Women in the Arab world

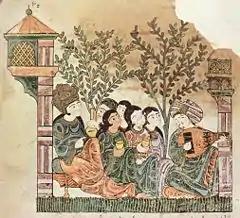
A page from an Arabic manuscript from the 12th century, depicting a man playing the "oud" among women, (Hadith Bayad wa Riyad).

According to "The Oxford Dictionary of Islam", Islam introduced reforms that "prohibited female infanticide and recognized women’s full legal personhood". Marriage, which had previously been viewed as a status or ownership arrangement, became a contractual agreement requiring the woman’s free and informed consent. The dowry (mahr), formerly seen as a bride-price paid to the father, was redefined as a gift given to the bride herself, becoming part of her personal property.